Fabric treatment

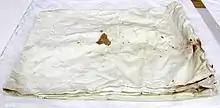
stain on clothes

Cationic softener is a fabric softening composition, which include fatty alkyl sorbitan ester component. The fabric softening composition work effectively under the temperature at around 50 to 100 degree Celsius.